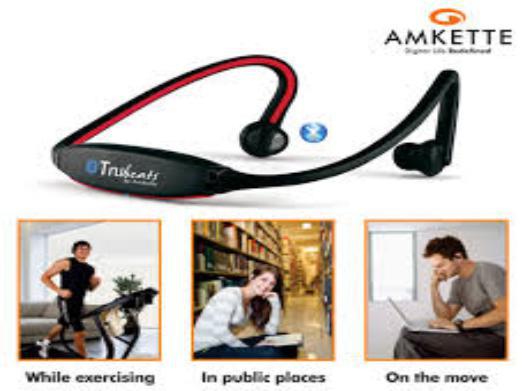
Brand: Amkette
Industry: Electronic